The Keeper of the Plains

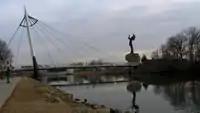
"Keeper of the Plains" in December, 2010. View from the banks of the Little Arkansas River.

The Keeper of the Plains is a Cor-Ten steel sculpture by Kiowa-Comanche artist Blackbear Bosin. It stands at the confluence of the Arkansas and Little Arkansas rivers in Wichita, Kansas, adjacent to the Mid-America All-Indian Center. Surrounding the base of the statue are multiple displays which describe the local tribes that used to inhabit the area, as well as several fire pits which are sometimes lit to illuminate the statue at night. The fire pits, which are known as the Rings of Fire, are lit manually for public safety and run in 15-minute increments. They are generally lit once a night around 7 pm during the winter and at sunset during the summer.